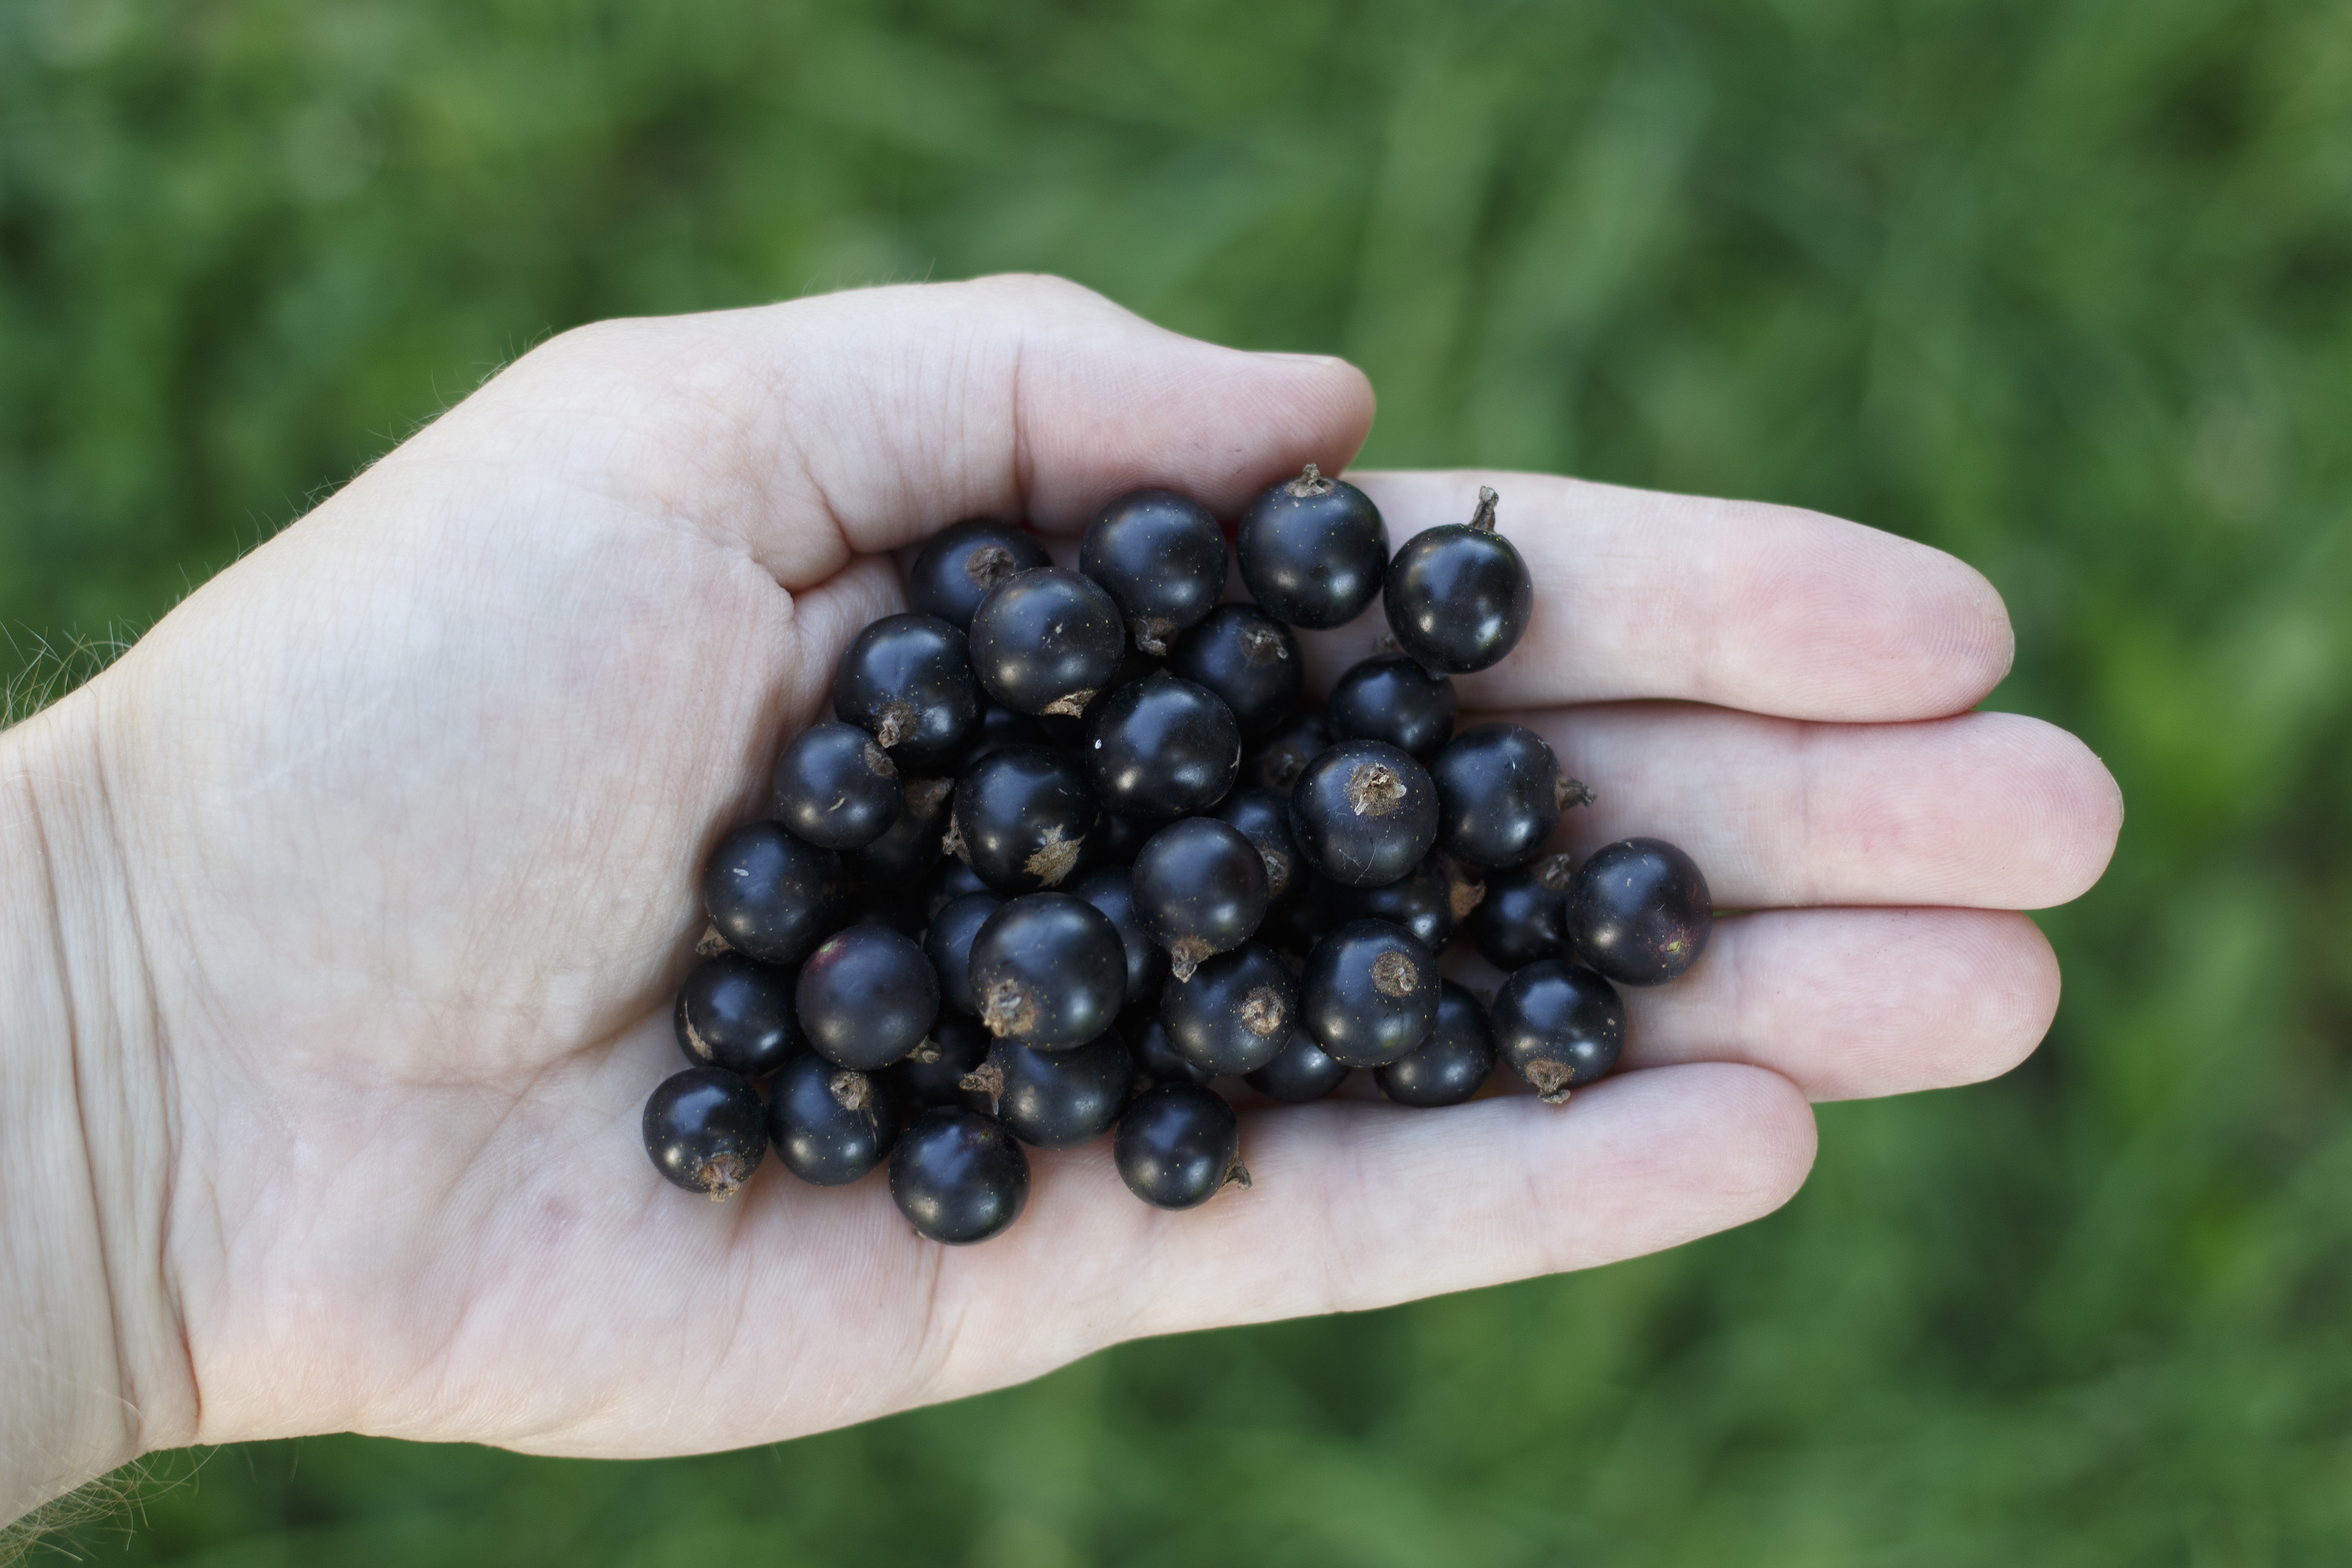
hand, nature, plant, fruit, berry, sweet, flower, summer, ripe, food, harvest, palm, produce, handful, black, healthy, dessert, flora, health, blackberry, close up, vitamin, shrub, antioxidants, vitamins, taste, macro photography, flowering plant, currant, a lot, bilberry, black currant, land plant